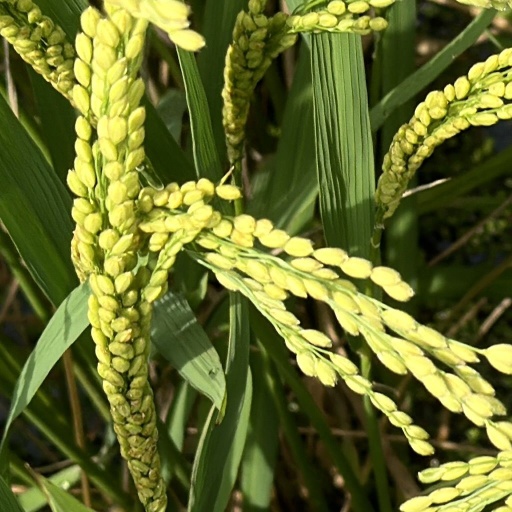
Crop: rice